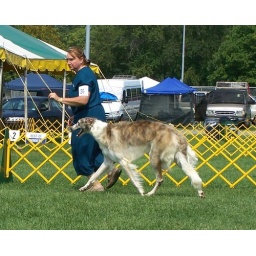
I could have taken this girl home in an instant! :)